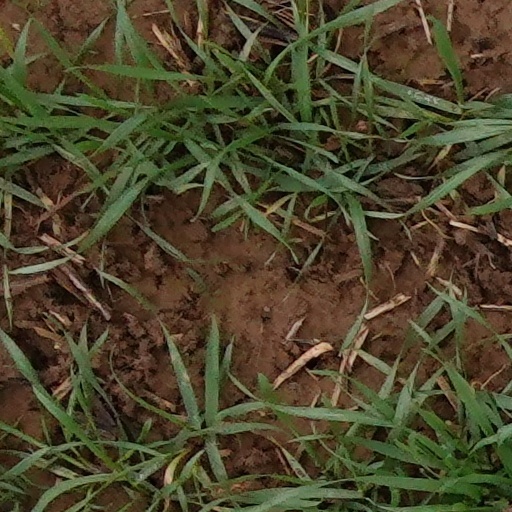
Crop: wheat